State of Venezuela

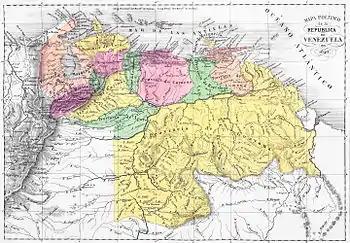
1840 Map of the State of Venezuela

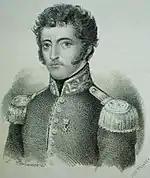
José Tadeo Monagas in 1841

Páez ruled either as president or as the man-behind-the-throne from 1830 to 1846; and later, from 1860 to 1863, as dictator.